Mangavilai

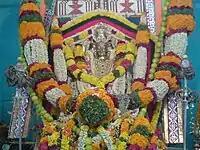
Siva Sudalai Maadan Kovil, Mangavilai

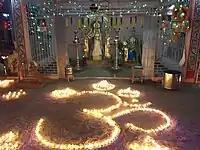
Elumicham Pazha Vilaku Poojai, Mangavilai

This is a Hindu Temple located in the Mangavilai village. Shri Siva Sudalai Maadan Temple belongs to the whole village. It is situated directly in the center of the village.